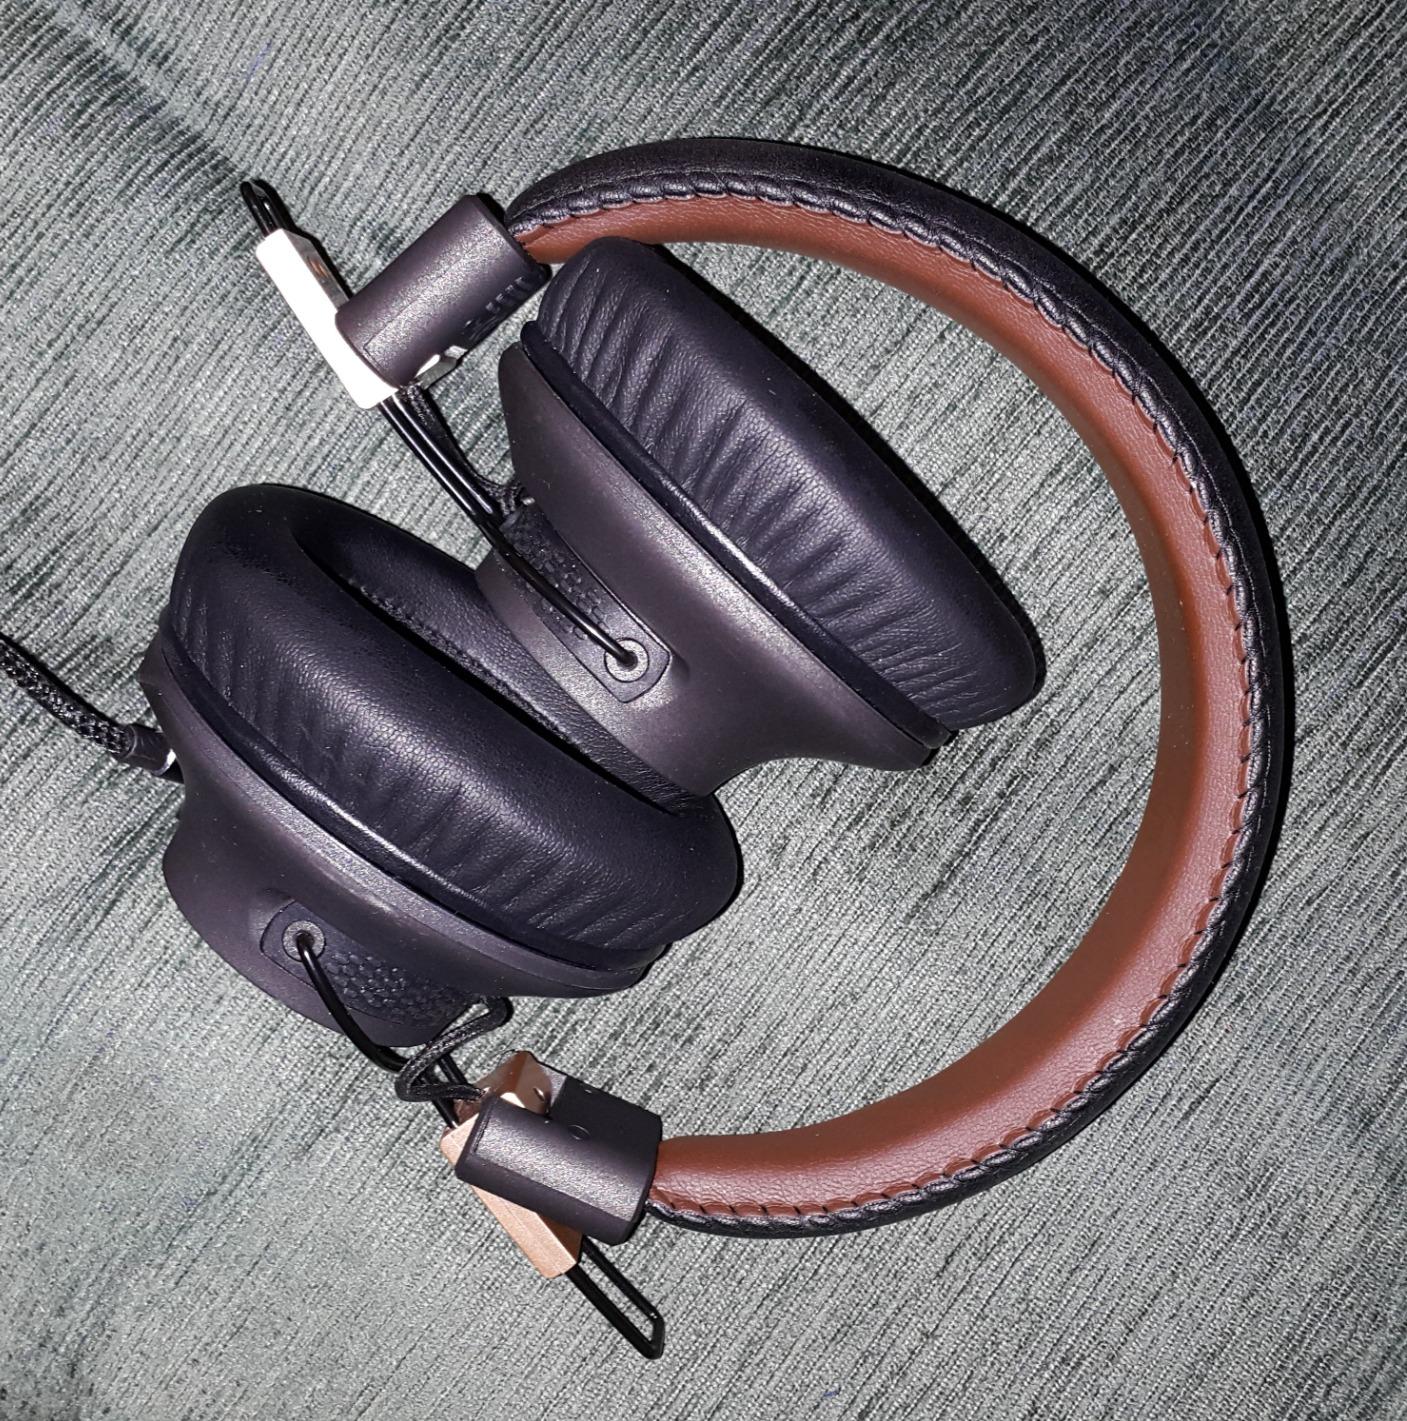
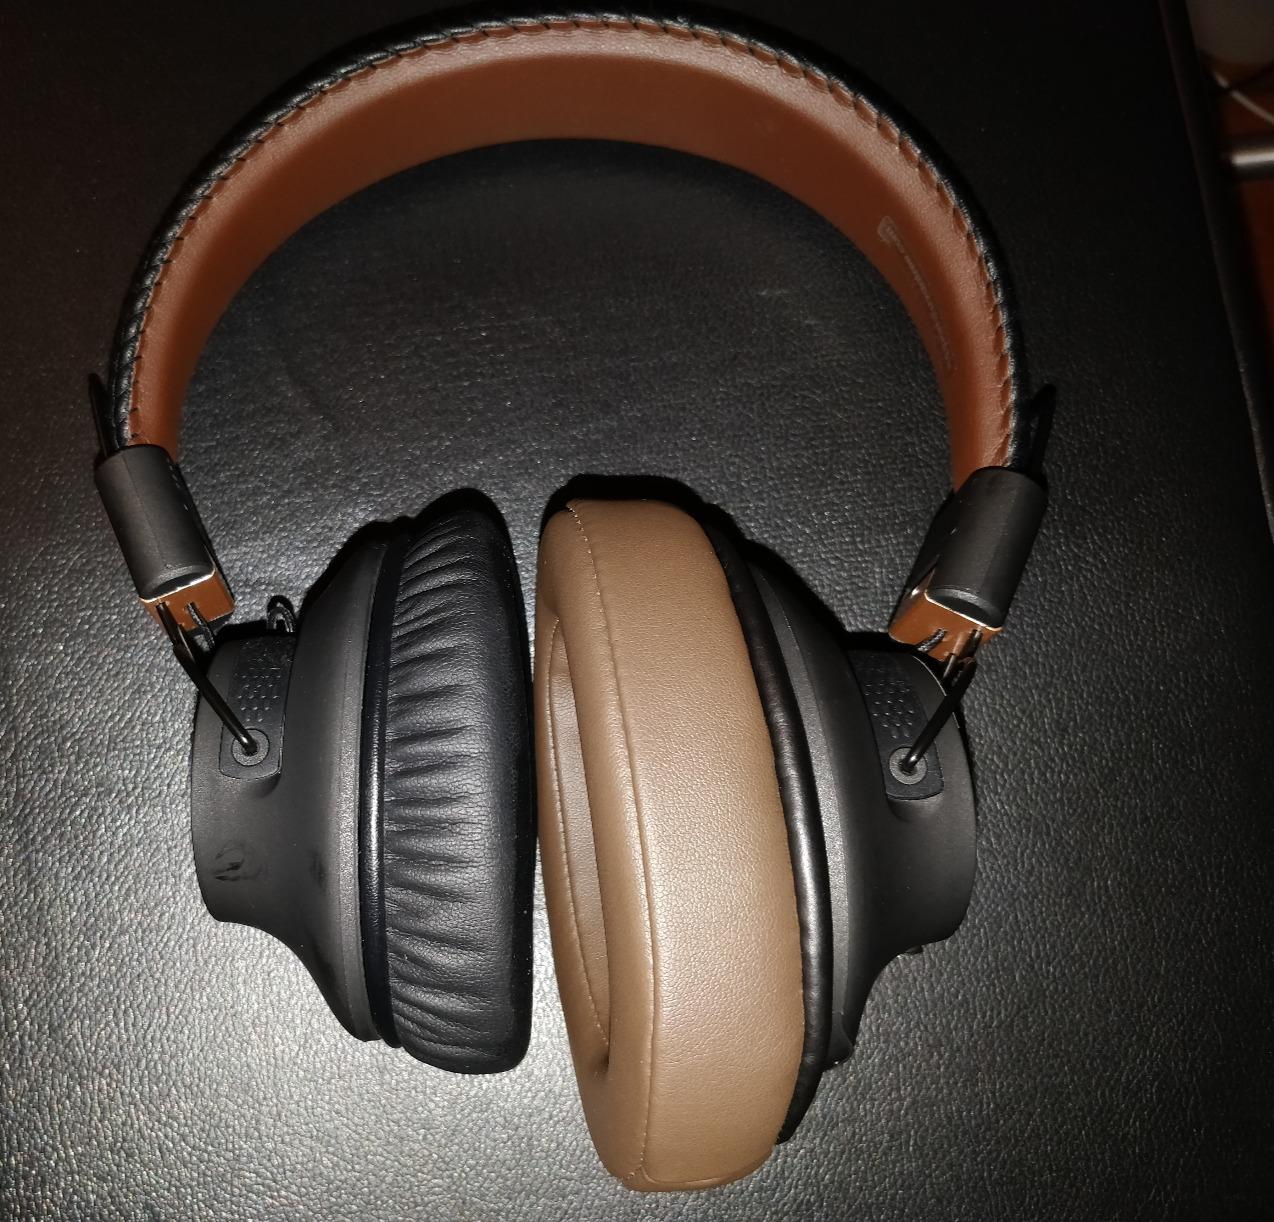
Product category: headphones
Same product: yes